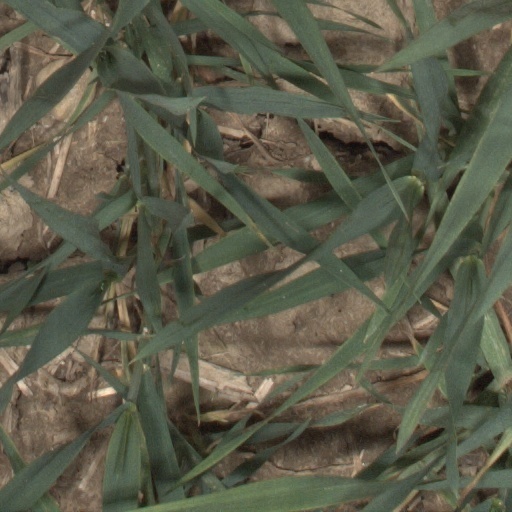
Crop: wheat